Nanotechnology

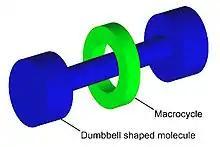
Graphical representation of a rotaxane, useful as a molecular switch

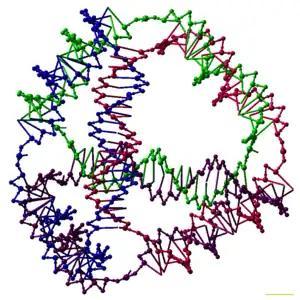
This DNA tetrahedron is an artificially designed nanostructure of the type made in the field of DNA nanotechnology. Each edge of the tetrahedron is a 20 base pair DNA double helix, and each vertex is a three-arm junction.

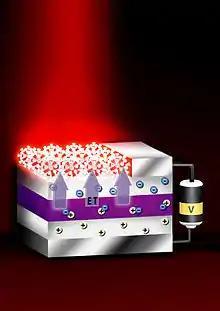
This device transfers energy from nano-thin layers of quantum wells to nanocrystals above them, causing the nanocrystals to emit visible light.

Many areas of science develop or study materials having unique properties arising from their nanoscale dimensions.